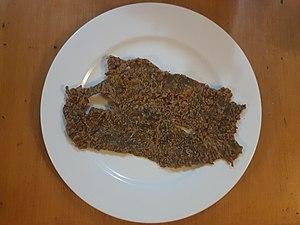
Kilichi de dromadaire, Maiduguri, Nigéria, juin 2017. Hausa: Kilishin raƙumi, Maiduguri, Naijeriya, Yuni 2017.
Le kilichi ou kilishi est une préparation de viande séchée en usage au Niger, dans le nord du Nigéria et du Cameroun. Elle se prépare en faisant sécher au soleil de fines lanières de viande, généralement du bœuf, mais aussi du dromadaire, de l'agneau et de la chèvre. Ces lanières sont ensuite enrobées d'une pâte à base d'arachide et de divers condiments et légumes, dont l'oignon et plusieurs épices. Le produit ainsi obtenu est ensuite remis à sécher quelques heures au soleil puis rôti quelques minutes sur un feu vif. Le produit n'étant ni normalisé, ni protégé, il existe de grandes variations dans les méthodes de préparation.